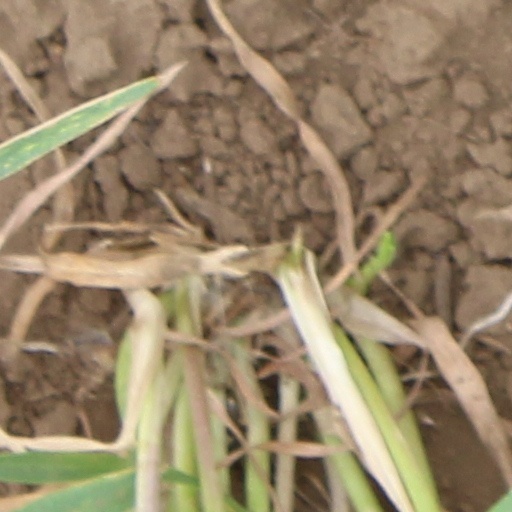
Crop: wheat